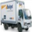
Label: truck